Pediment (geology)

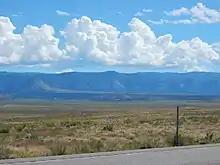
Pediment surface at base of Book Cliffs, Utah

A pediment, also known as a concave slope or waning slope, is a very gently sloping (0.5°–7°) inclined bedrock surface. It is typically a concave surface sloping down from the base of a steeper retreating desert cliff, escarpment, or surrounding a monadnock or inselberg, but may persist after the higher terrain has eroded away.